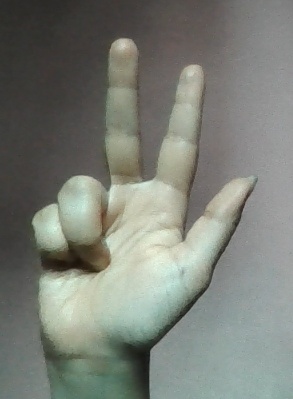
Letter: al